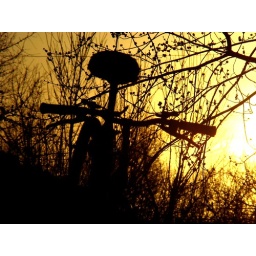
This bike in on the fence of my neighbors. It caste a great image in the sunset.